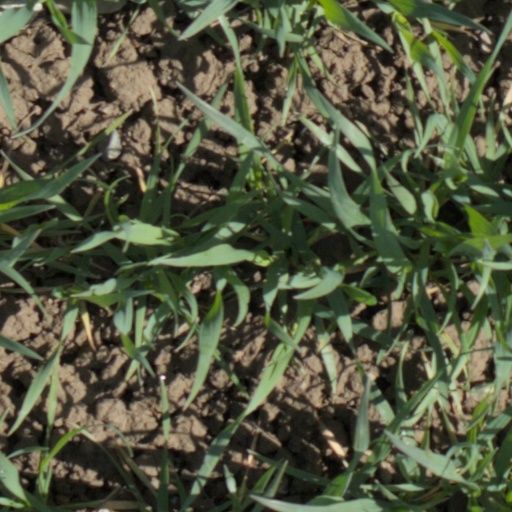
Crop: wheat